Abruptio

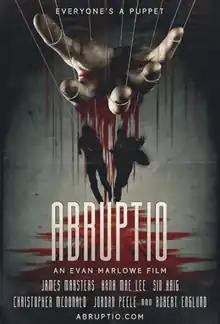
Theatrical release poster

Abruptio is a 2023 American adult puppet horror film written, edited, and directed by Evan Marlowe. Produced by Kerry Marlowe, the film stars James Marsters, Hana Mae Lee, Christopher McDonald, Jordan Peele, Robert Englund, and Sid Haig in one of his final films before his death on September 21, 2019.